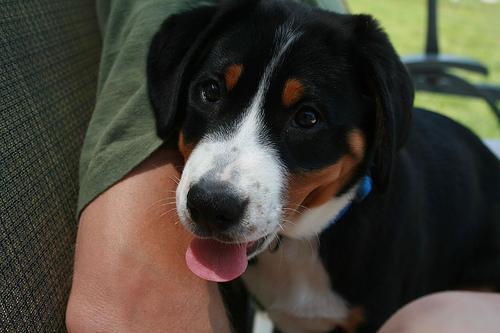
Greater_Swiss_Mountain_dog